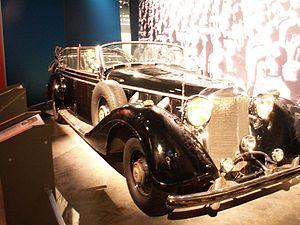
Erich Kempka, né le 16 septembre 1910 à Oberhausen et mort le 24 janvier 1975 à Freiberg am Neckar, était le chauffeur personnel d'Adolf Hitler de 1934 à 1945.